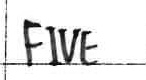
Label: five